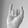
ASL letter: I